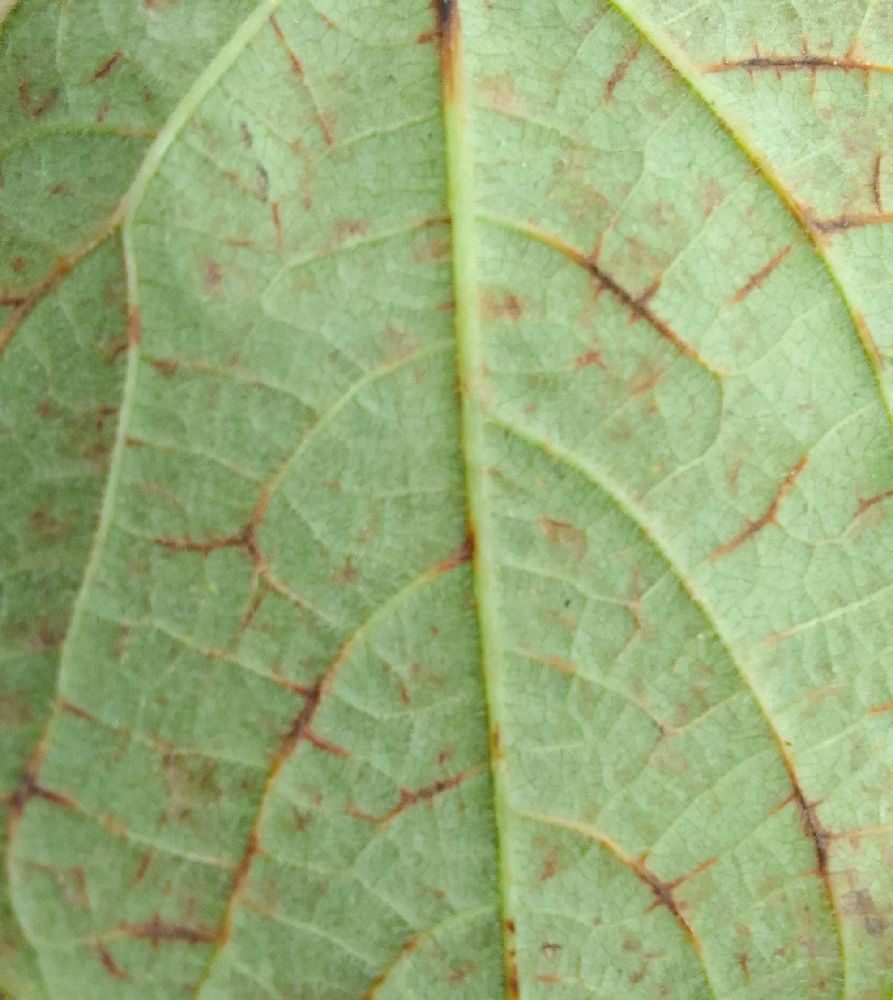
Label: anthracnose